India Eisley

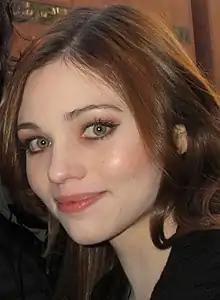
Eisley in January 2019

India Eisley (born October 29, 1993) is an American actress. On television, she is best known for her roles as Ashley Juergens in the ABC Family series "The Secret Life of the American Teenager" (2008–2013), Audrina in the Lifetime film "My Sweet Audrina" (2016), and Fauna Hodel in the TNT series "I Am the Night" (2019). Her films include "" (2012), "Kite" (2014), "Social Suicide" (2015) and "Look Away" (2018).